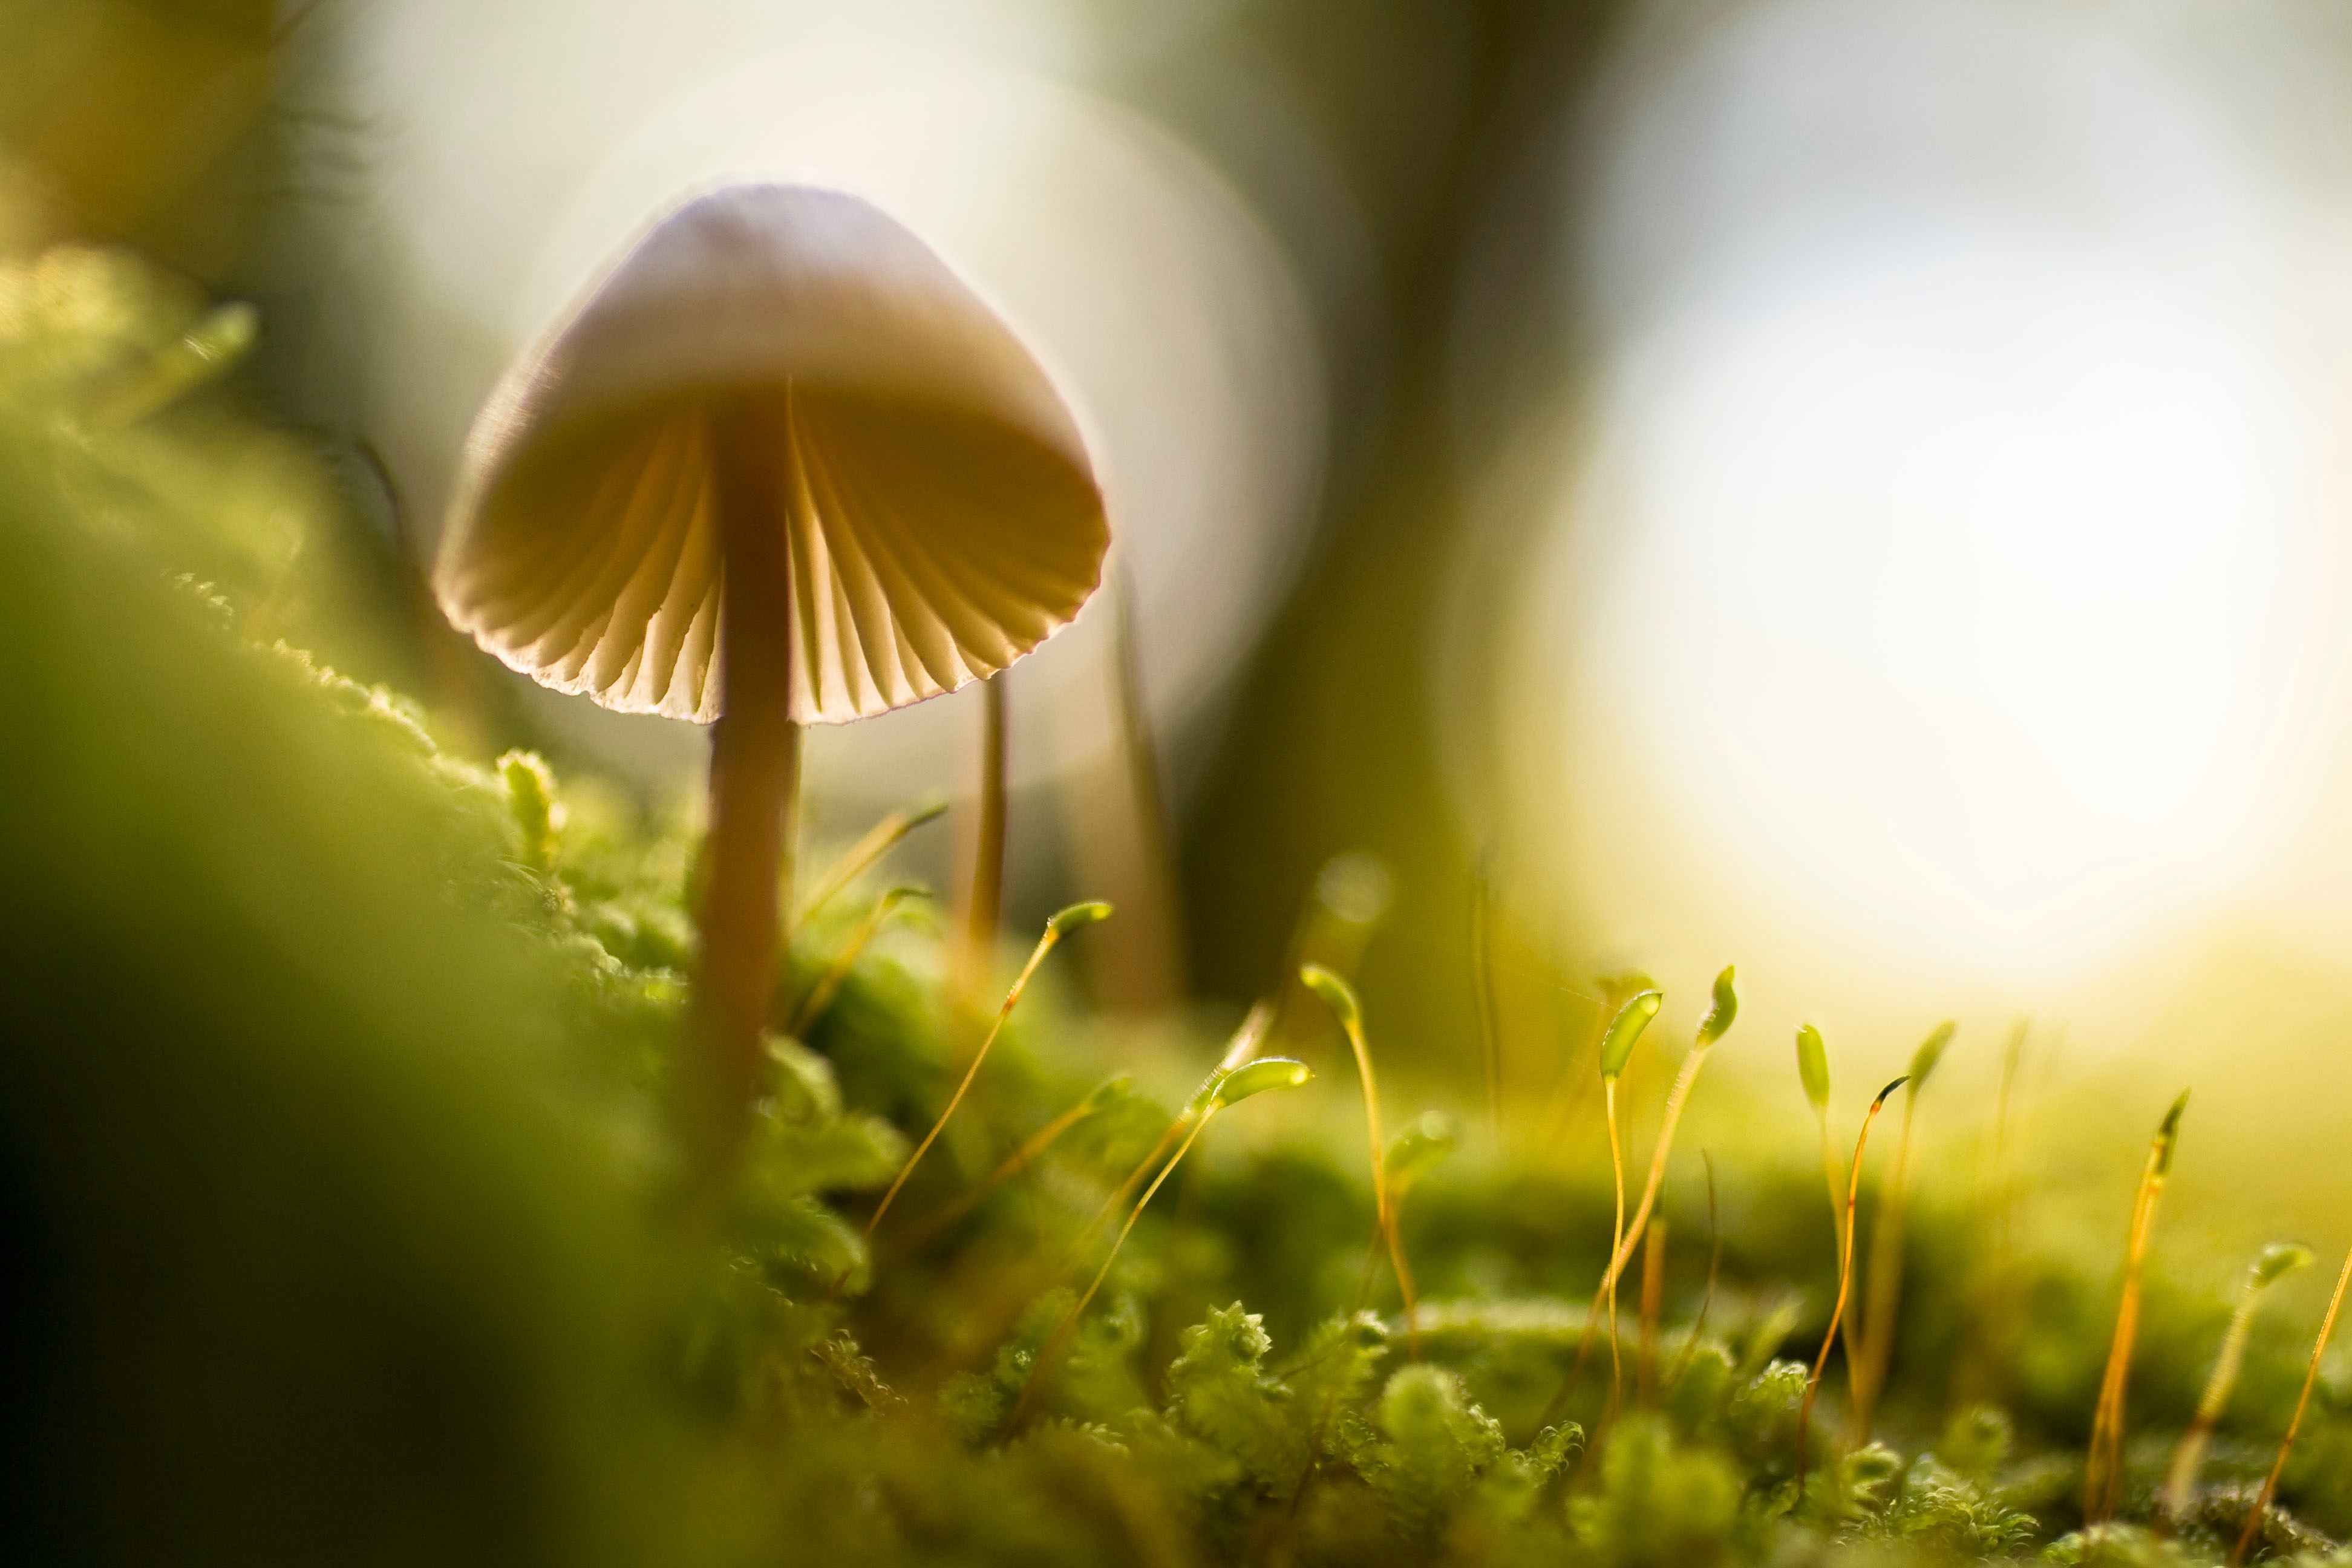
nature, grass, light, plant, sun, photography, sunlight, morning, leaf, flower, green, autumn, botany, mushroom, yellow, flora, fern, close up, macro photography, plant stem, computer wallpaper, land plant